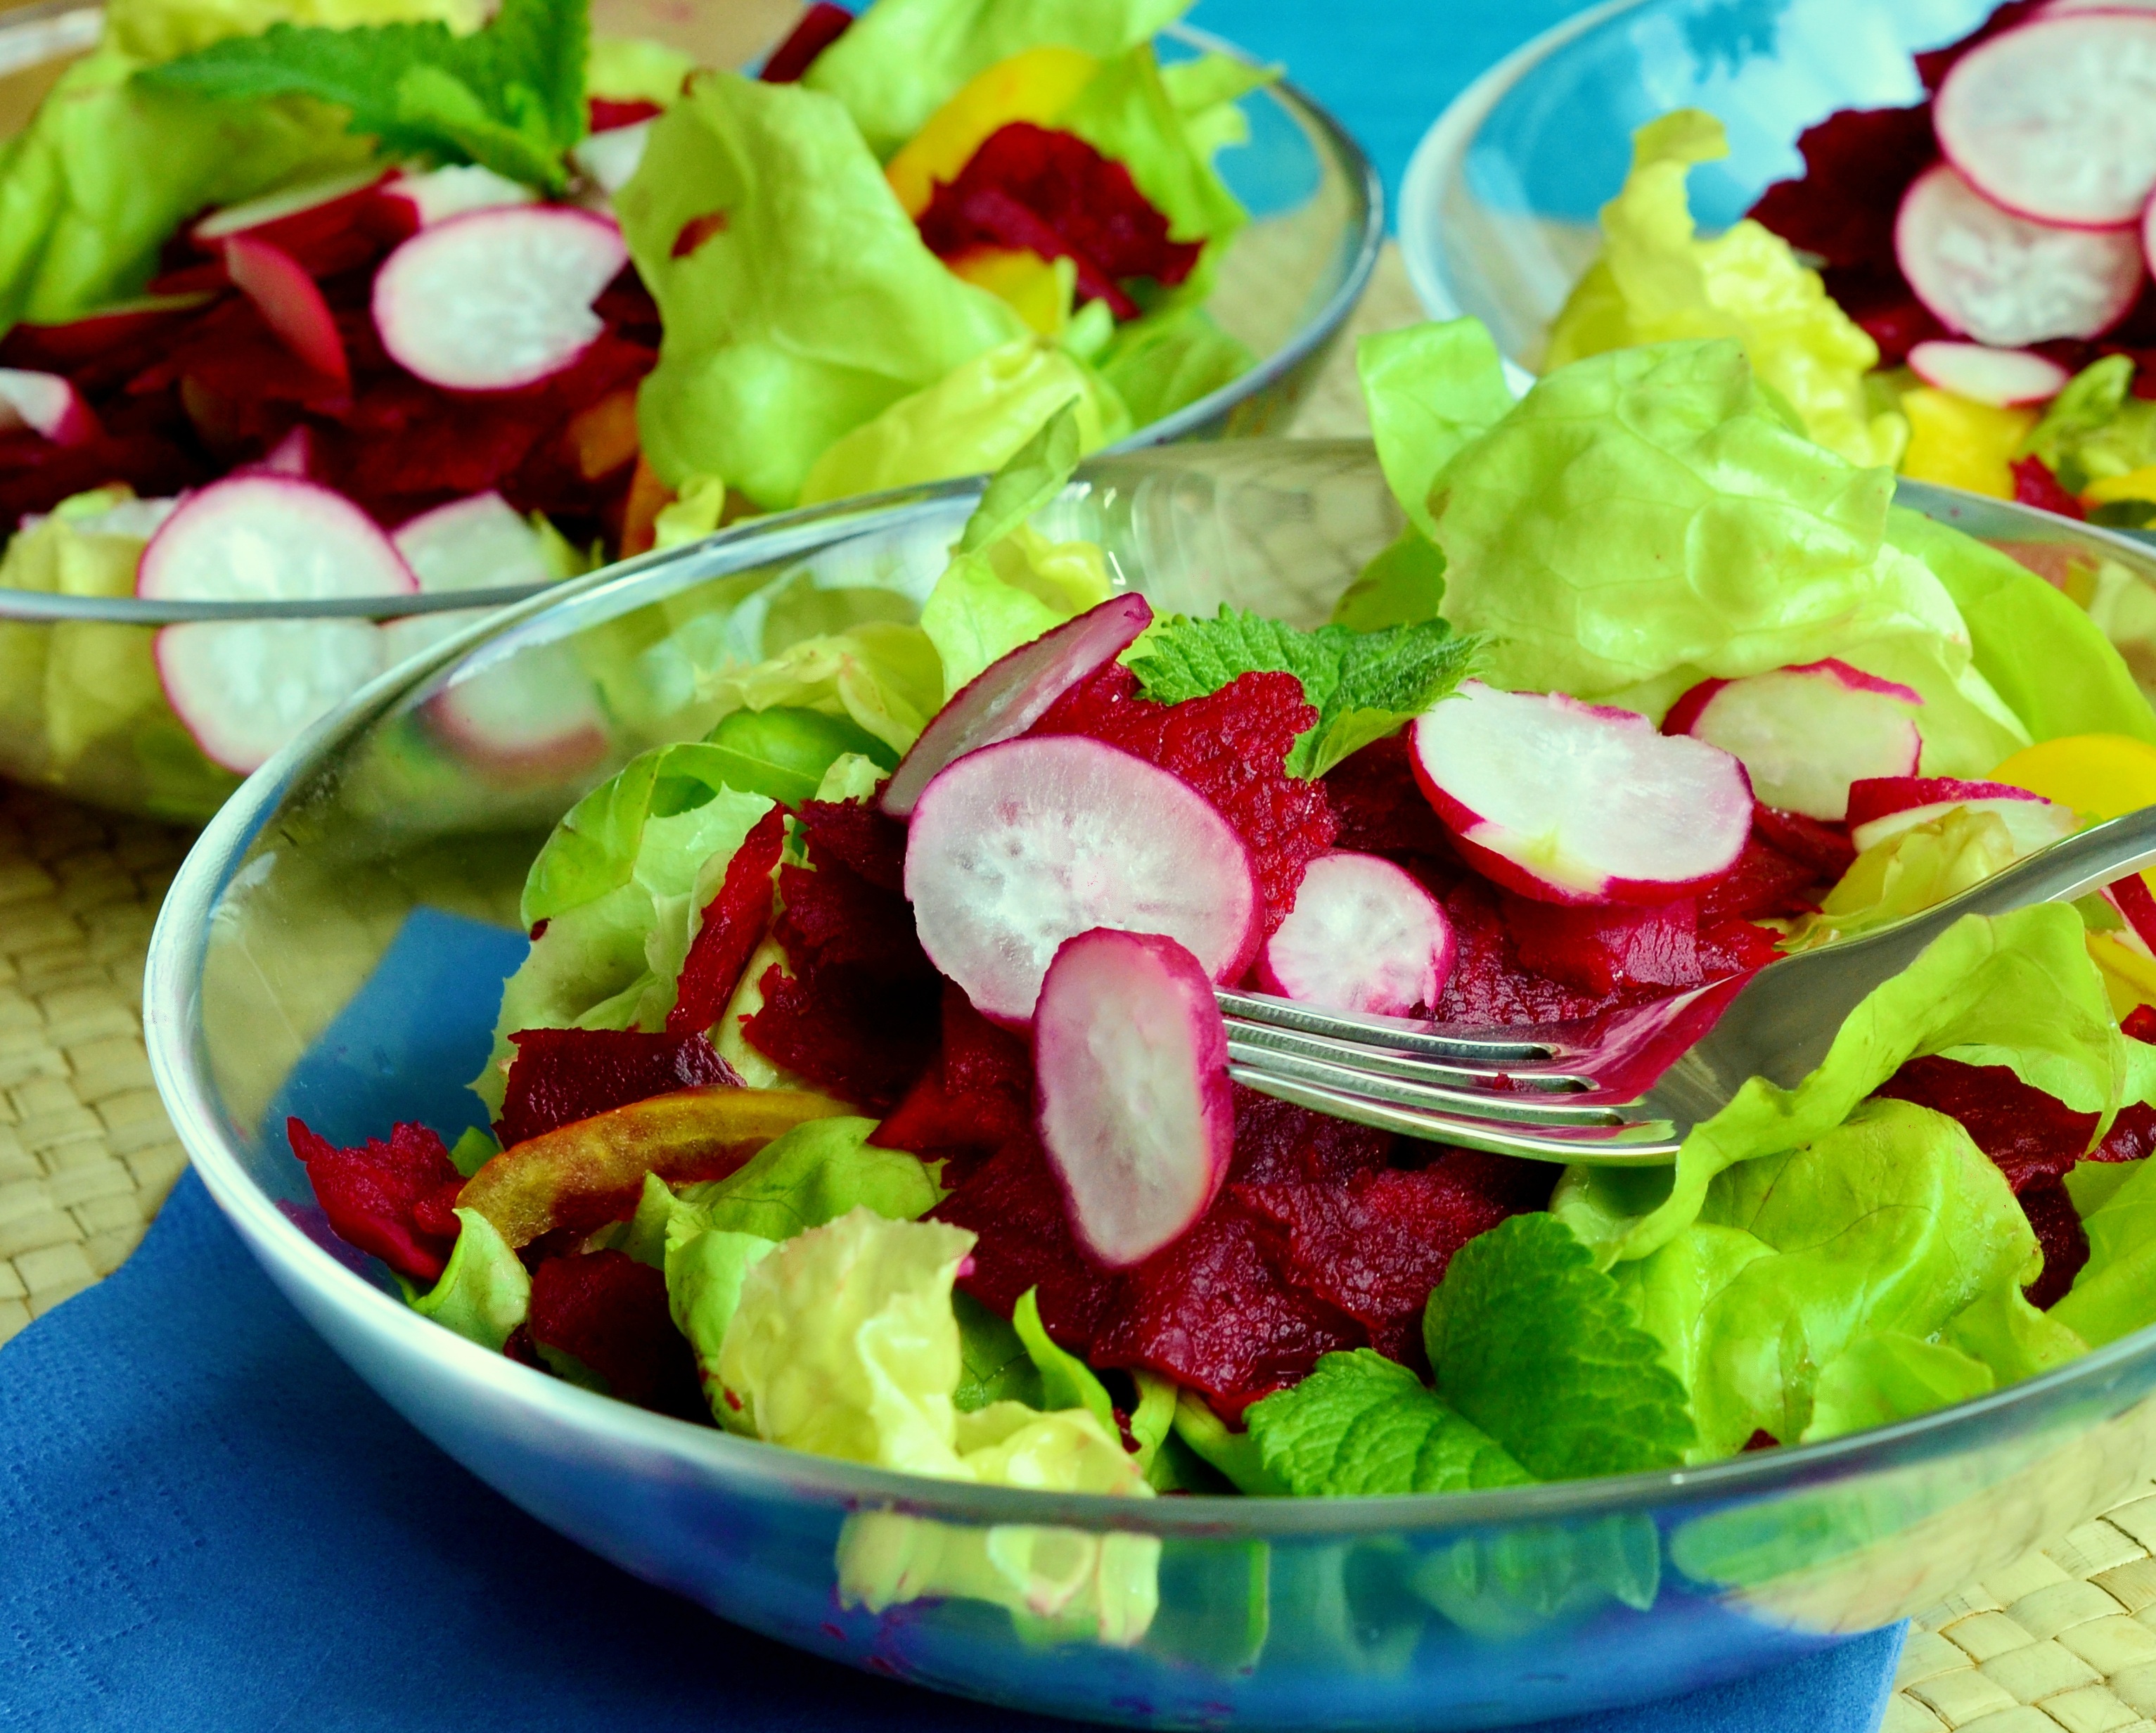
dish, food, salad, green, produce, vegetable, healthy, eat, cuisine, delicious, lettuce, nutrition, beetroot, starter, vitamins, frisch, mixed salad, of course, radishes, bio, eat colourful, greek salad, leaf vegetable, waldorf salad